San Diego High School

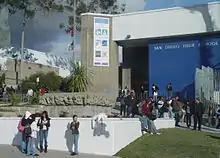
The (now former) 100 building, showing the logos of the six small schools

In June 2004, as part of the national "School-within-a-School" movement and with funding from the Bill and Melinda Gates Foundation, San Diego High School was divided into six thematic schools, collectively called the San Diego High Educational Complex. Each of the six schools of approximately 500 students had its own administration and staff: The schools were: